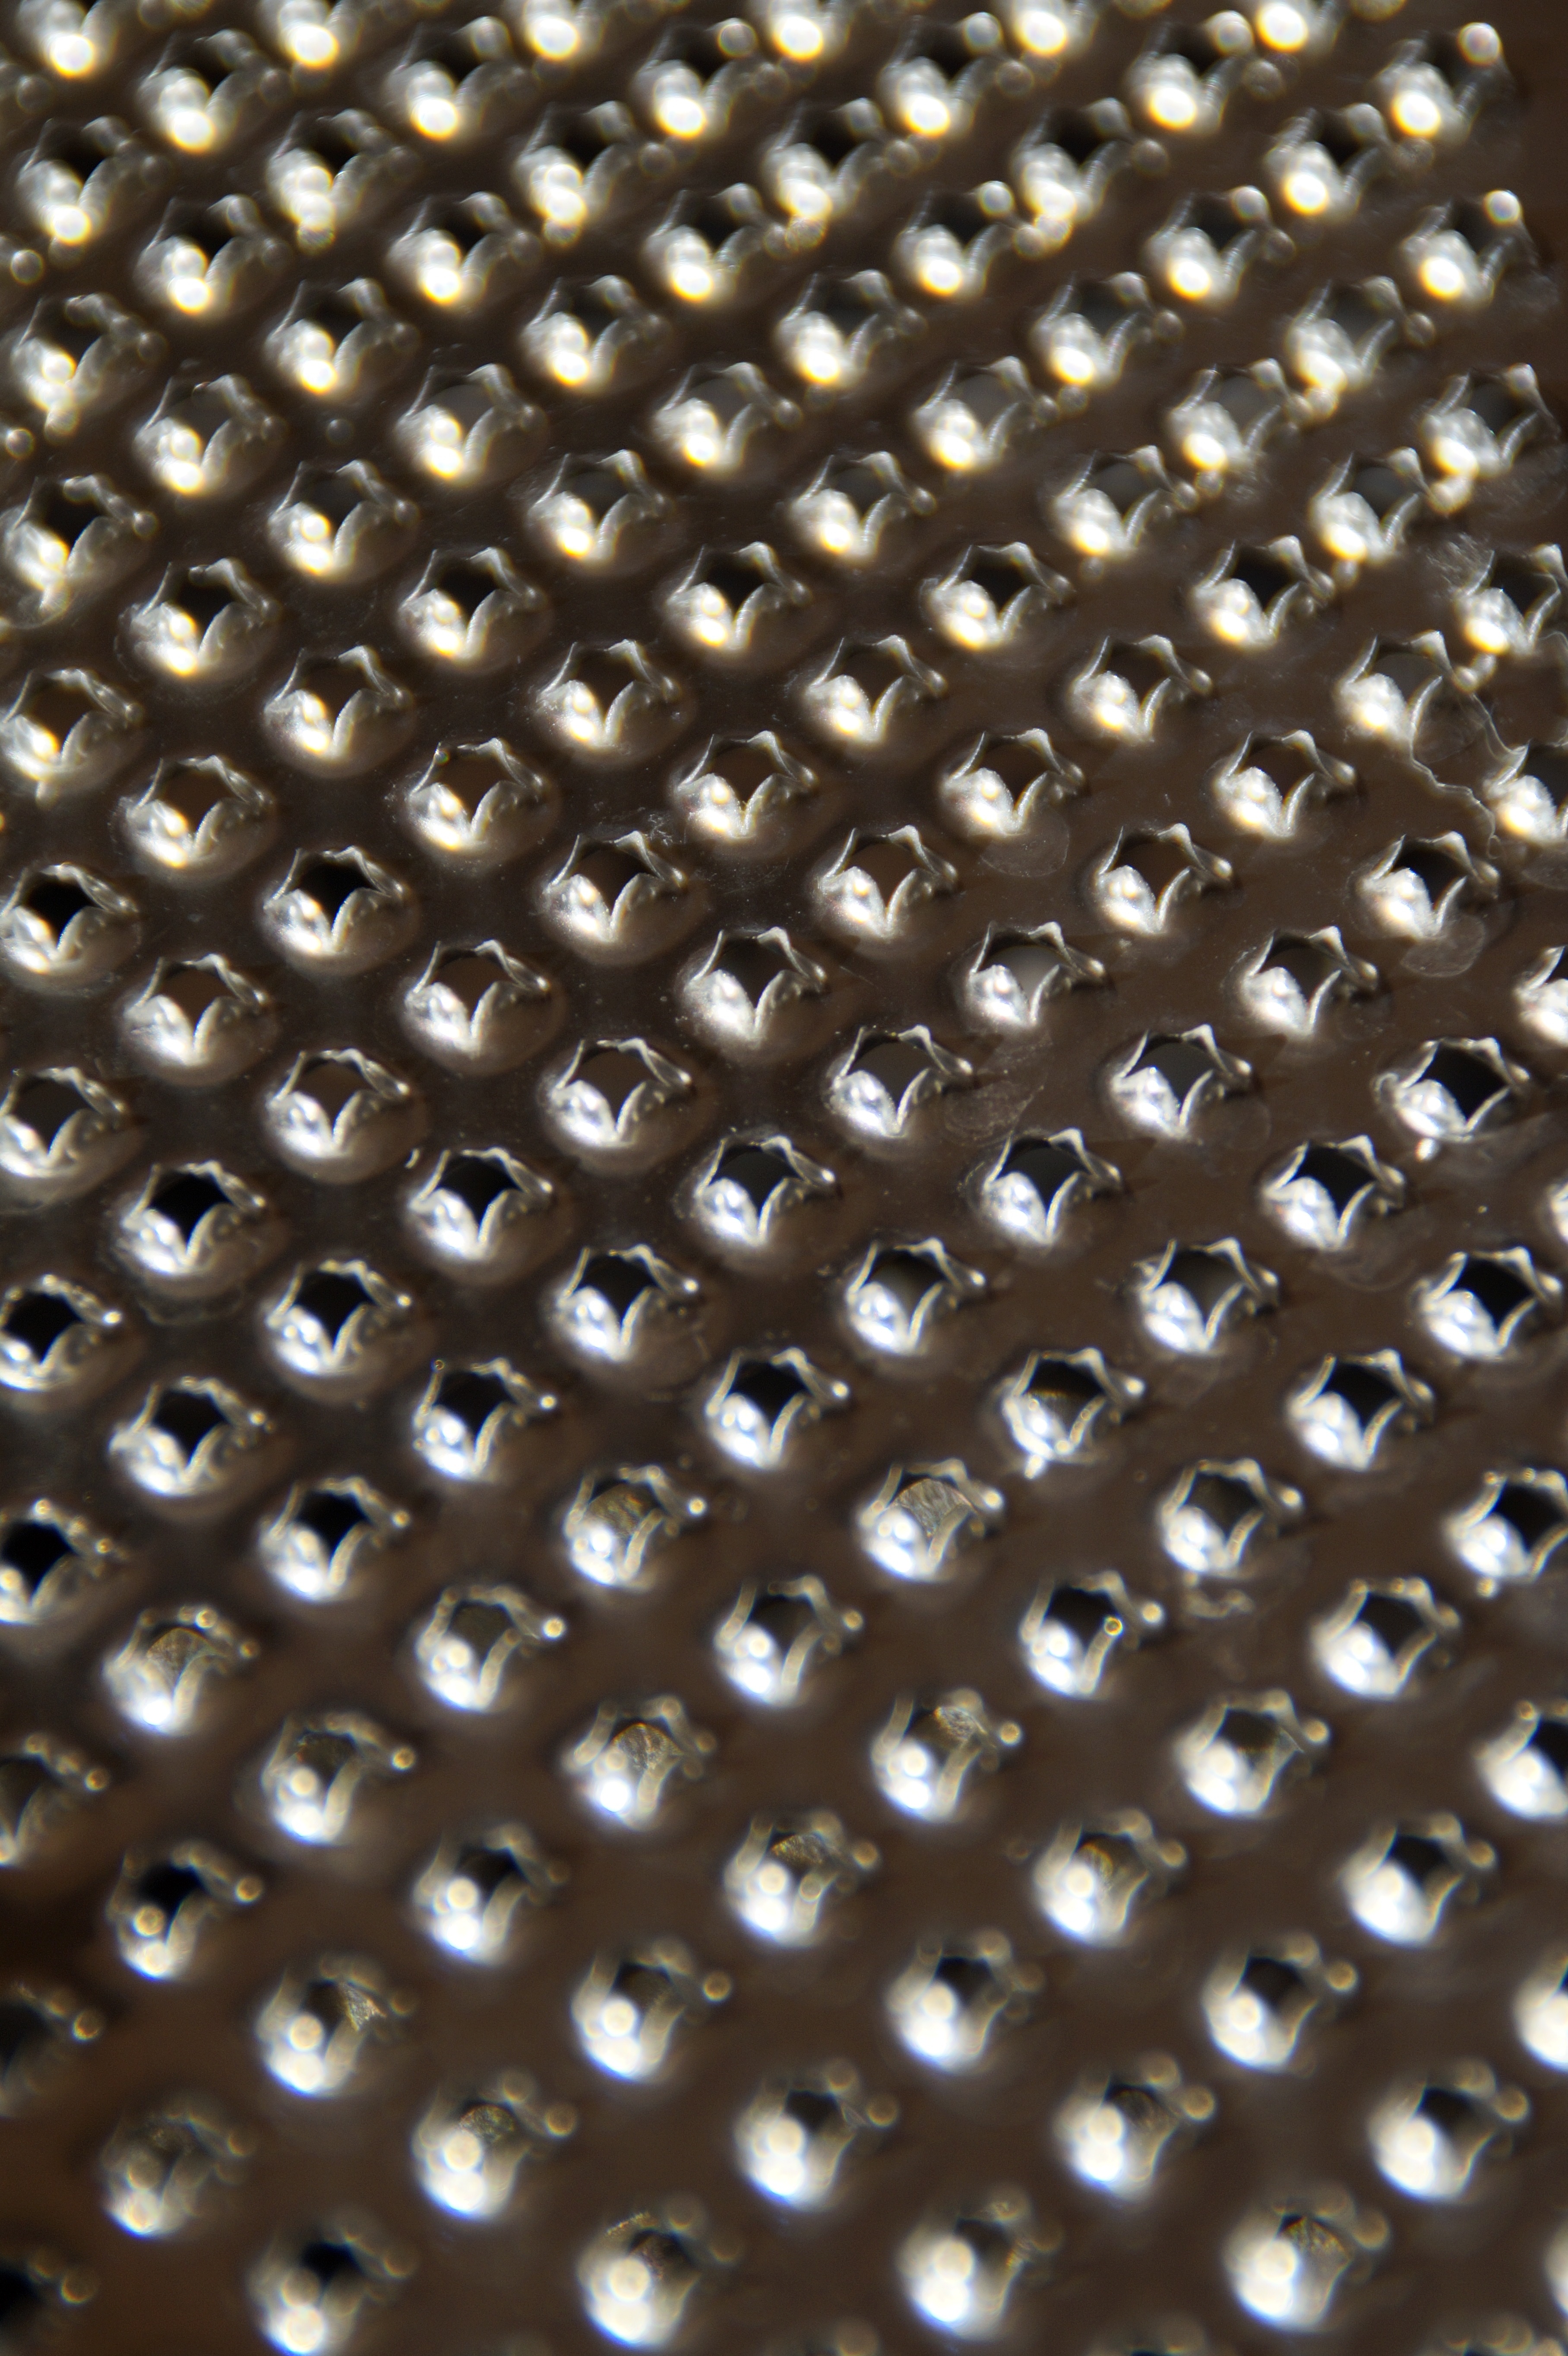
structure, pattern, line, metal, material, circle, planer, background, design, mesh, shape, holey, grater, cheese grater, vegetable grater